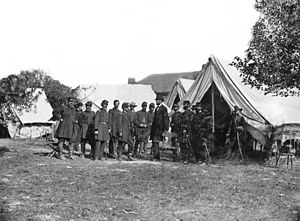
Andrew A. Humphreys
Humphreys, nr. 2 fra højre og præsident Abraham Lincoln efter Slaget ved Antietam.
Andrew Atkinson Humphreys, var en karriereofficer i den amerikanske hær, ingeniør og general i den amerikanske borgerkrig. Han beklædte høje poster i Army of the Potomac, herunder som divisionschef, stabschef og korpschef. Efter borgerkrigen blev han leder af ingeniørkorpset.